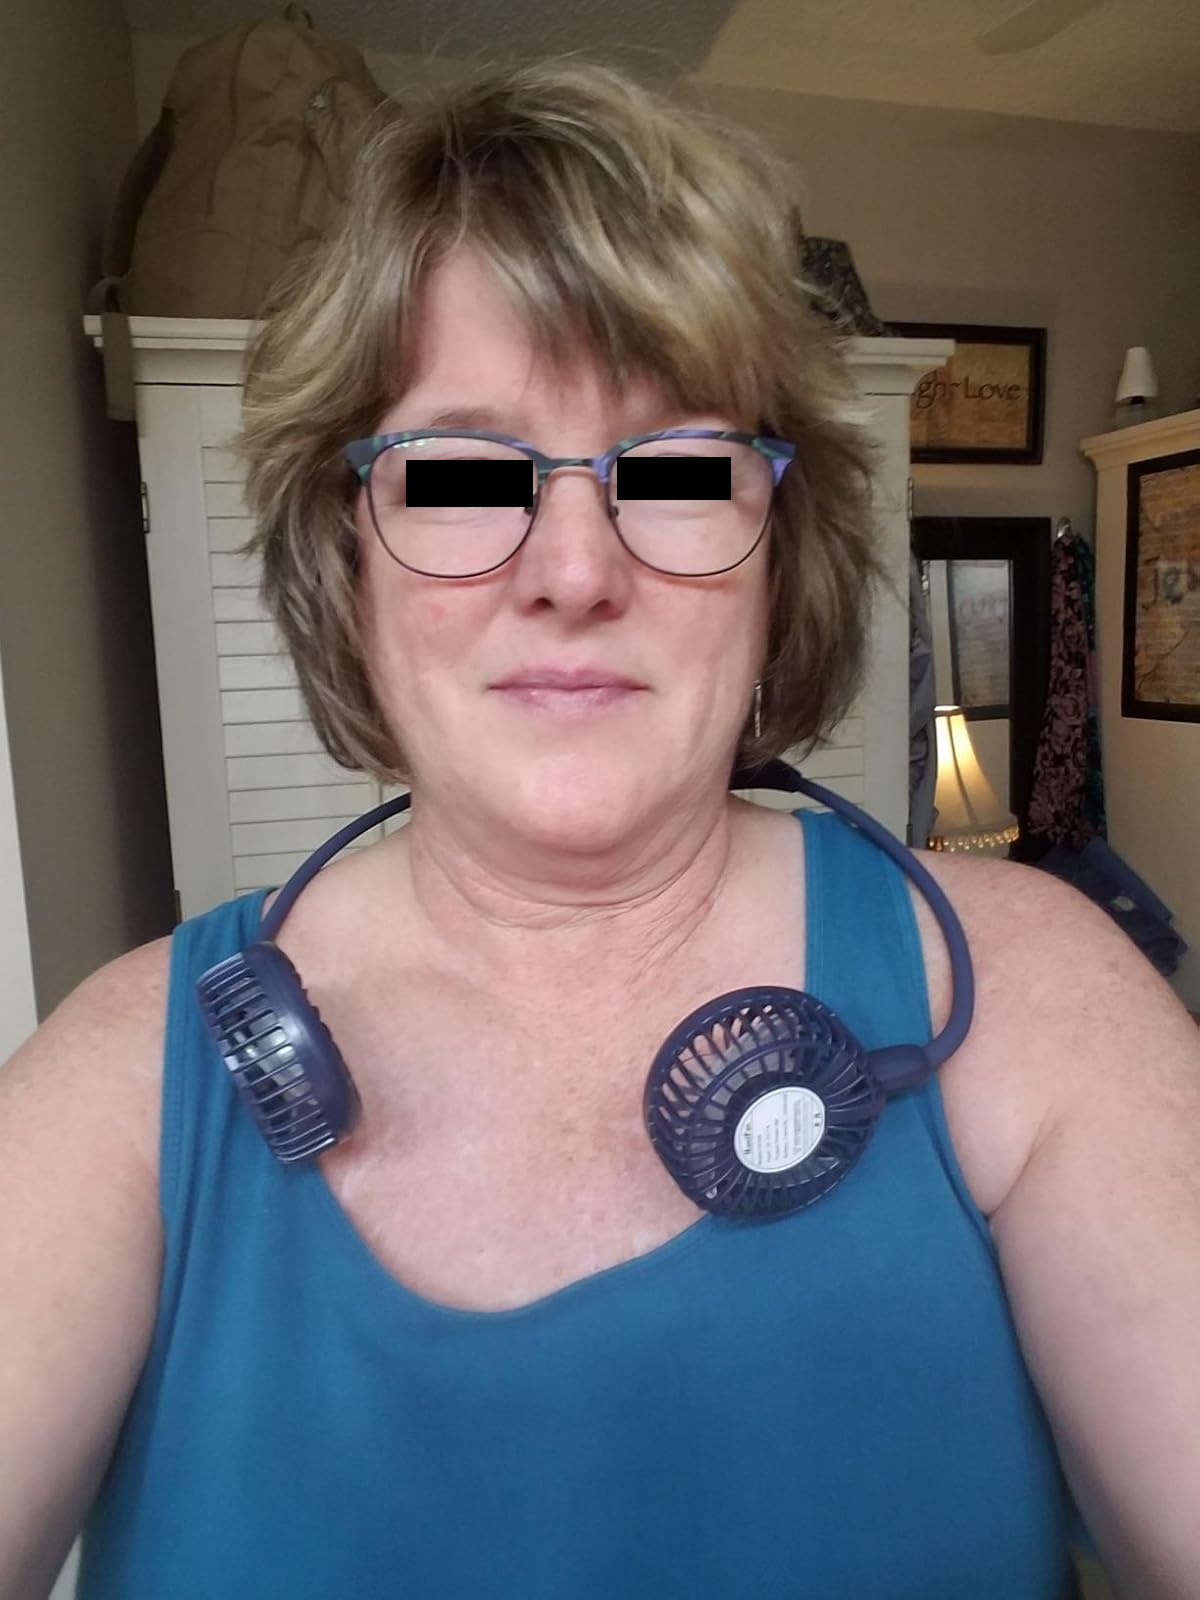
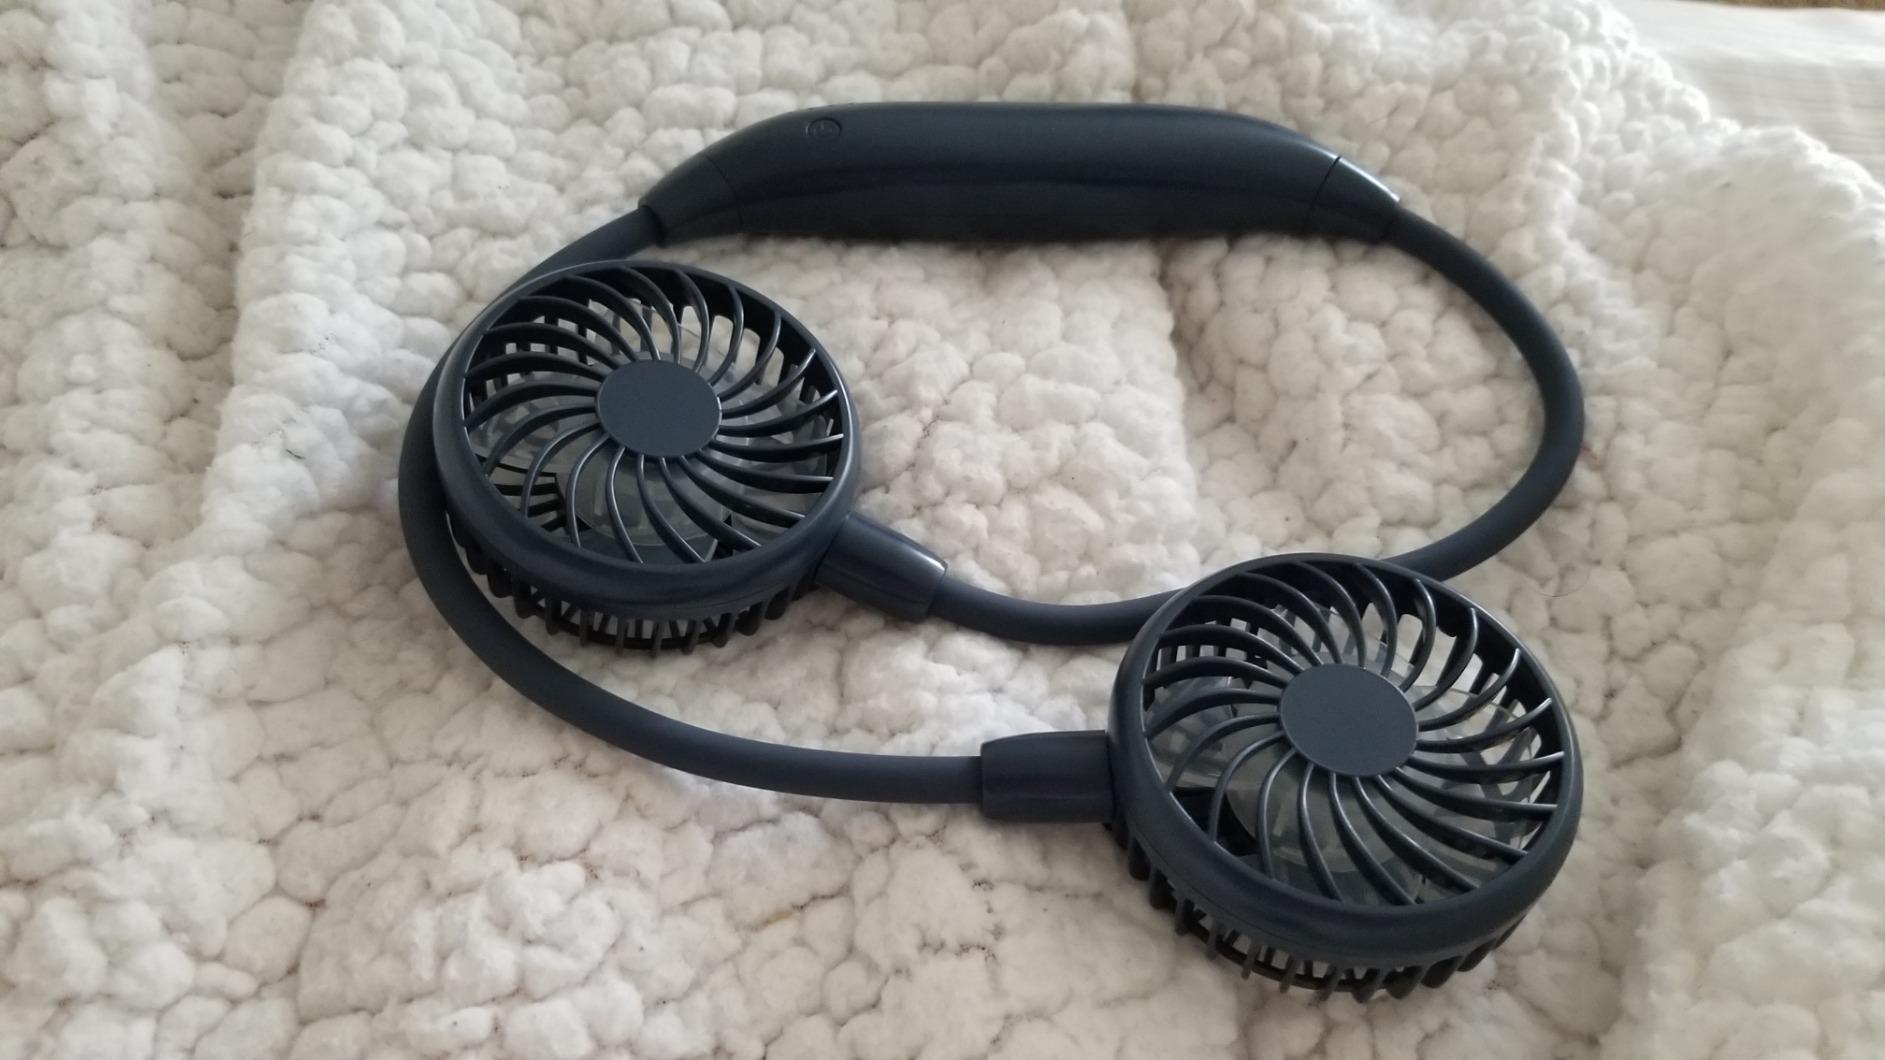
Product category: fan
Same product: yes